De noche pero sin sueño

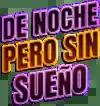

De noche pero sin sueño is a Mexican late-night talk show hosted by the comedian Adrián Uribe. The series was announced at TelevisaUnivision's upfront for the 2022–2023 television season. The hour-long program premiered first on Univision on 9 October 2022. In Mexico, the program premiered on Las Estrellas on 10 October 2022.